Criticism of the Iraq War

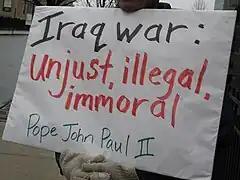
A protester holding a sign quoting Pope John Paul II, which reads "Iraq war: unjust, illegal, immoral" (March 2008)

The U.S. rationale for the Iraq War has faced heavy criticism from an array of popular and official sources both inside and outside the United States. Putting this controversy aside, both proponents and opponents of the invasion have also criticized the prosecution of the war effort along a number of lines. Most significantly, critics have assailed the U.S. and its allies for not devoting enough troops to the mission, not adequately planning for post-invasion Iraq, and for permitting and perpetrating widespread human rights abuses. As the war has progressed, critics have also railed against the high human and financial costs.